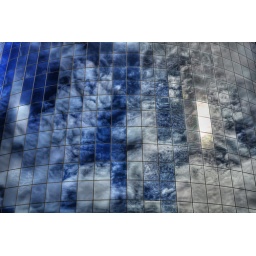
an amazing sky reflected in the curved glass facade of 17 State Street.